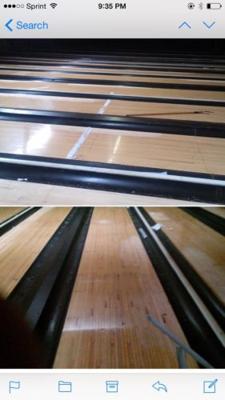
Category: table